Puerto Ricans in New York City

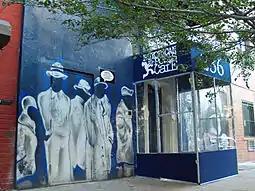
The Nuyorican Poets Café

Puerto Rican writer Jesús Colón founded an intellectual movement involving poets, writers, musicians, and artists who are Puerto Rican or of Puerto Rican descent and live in or near New York City; it became known as the Nuyorican Movement. The phenomenon of the "Nuyoricans" came about while many Puerto Ricans who migrated to New York City faced difficult situations and hardships, such as racial discrimination. Leading voices included Giannina Braschi, Sandra Maria Esteves, and Tato Laviera. A "Nuyorican" subculture developed. In 1980, Puerto Rican poets Miguel Algarín, Miguel Piñero and Pedro Pietri established the "Nuyorican Poets Café" on Manhattan's Lower East Side (236 E 3rd Street, between Avenues B and C), which is now considered a New York landmark.